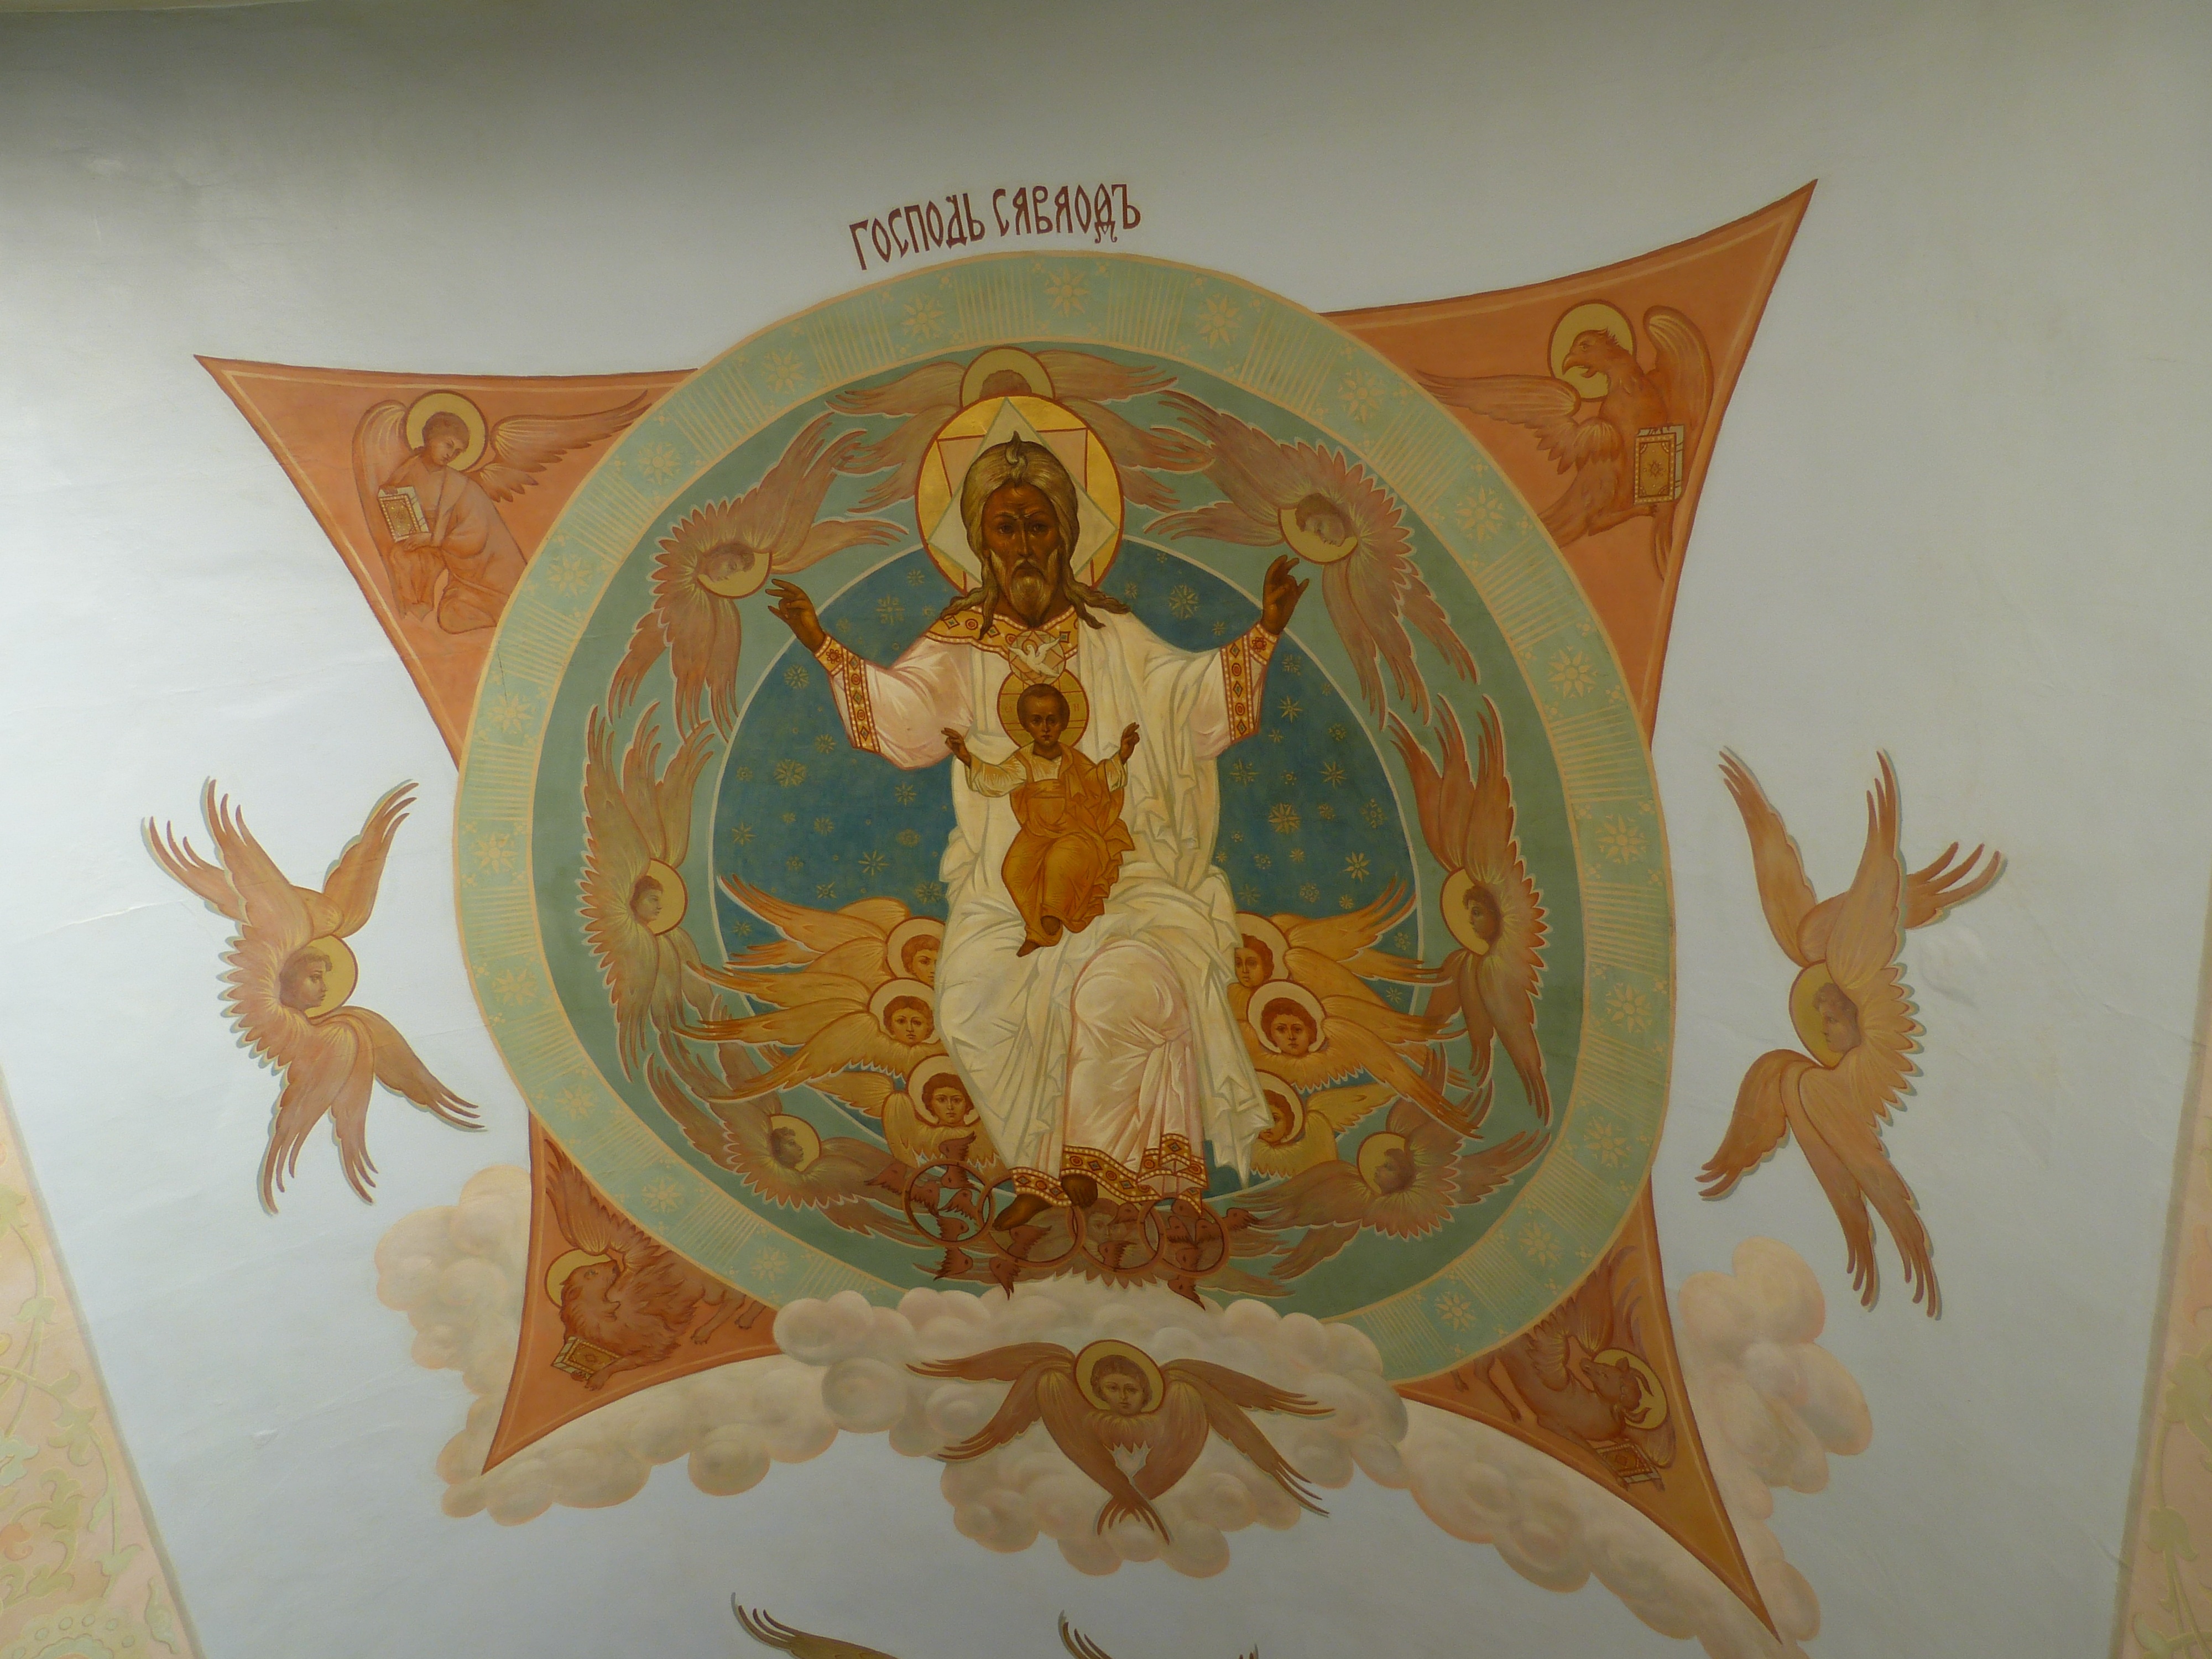
furniture, angel, art, illustration, faith, monastery, jesus, image, orthodox, trinity, carving, russia, historically, god, holy spirit, russian orthodox church, sergiev posad, russian orthodox, golden ring, sagorsk